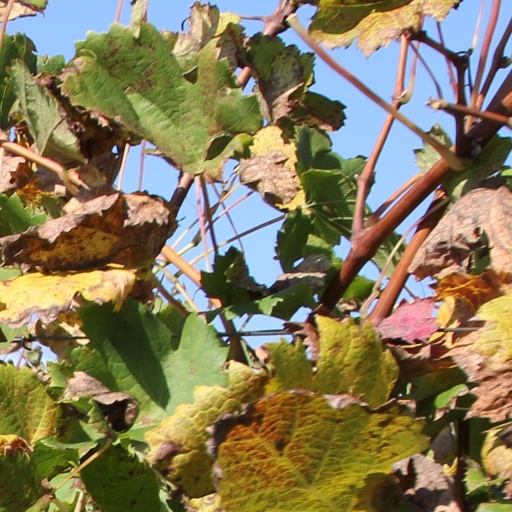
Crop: grape